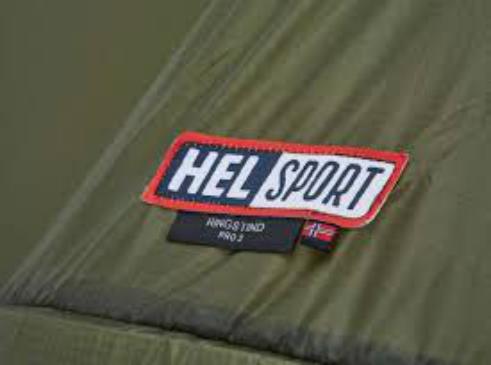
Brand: Helsport
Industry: Clothes